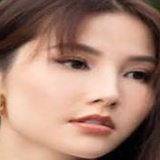
diễn viên Diễm My 9x